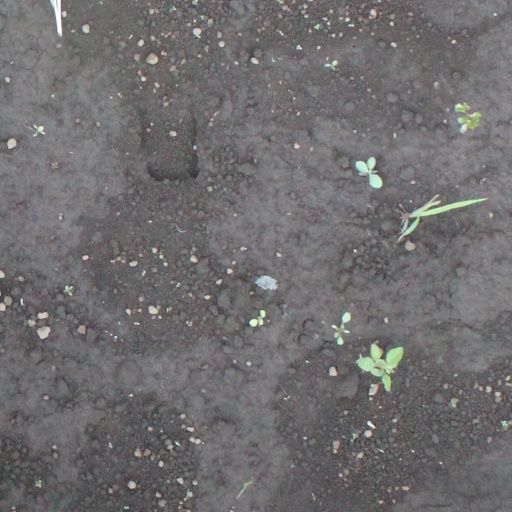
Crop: soybean